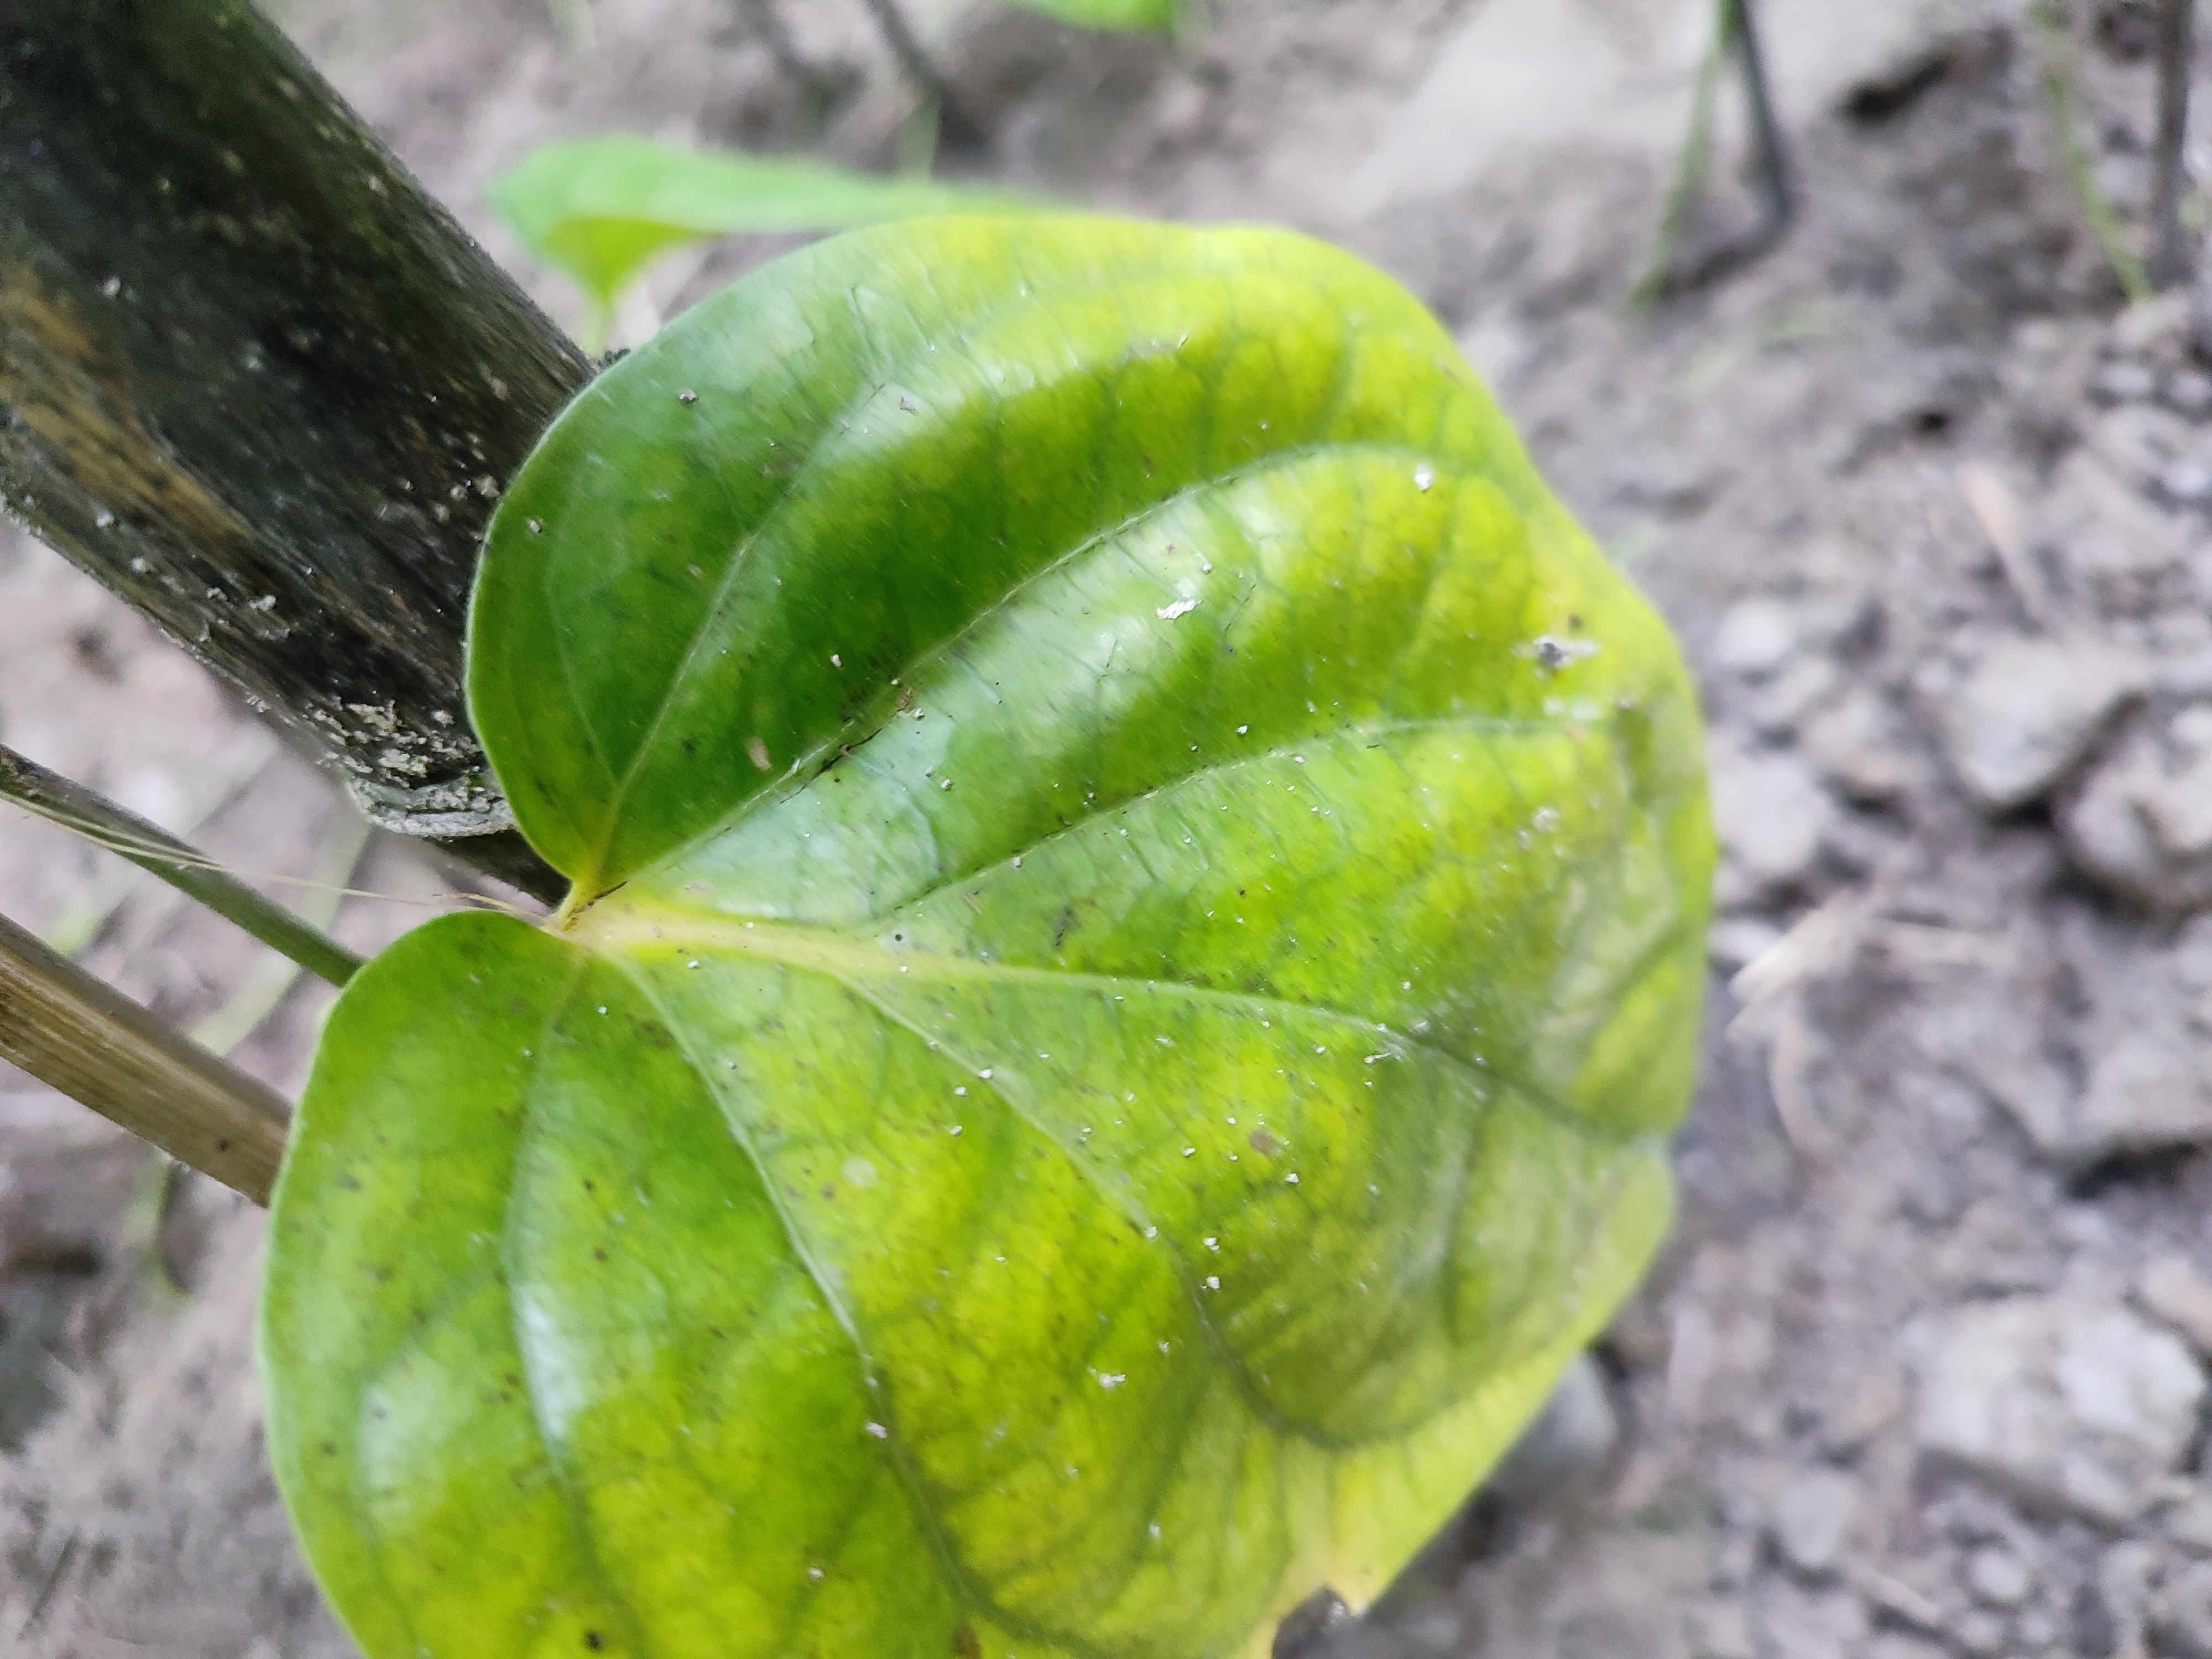
Label: Bacterial_Leaf_Disease